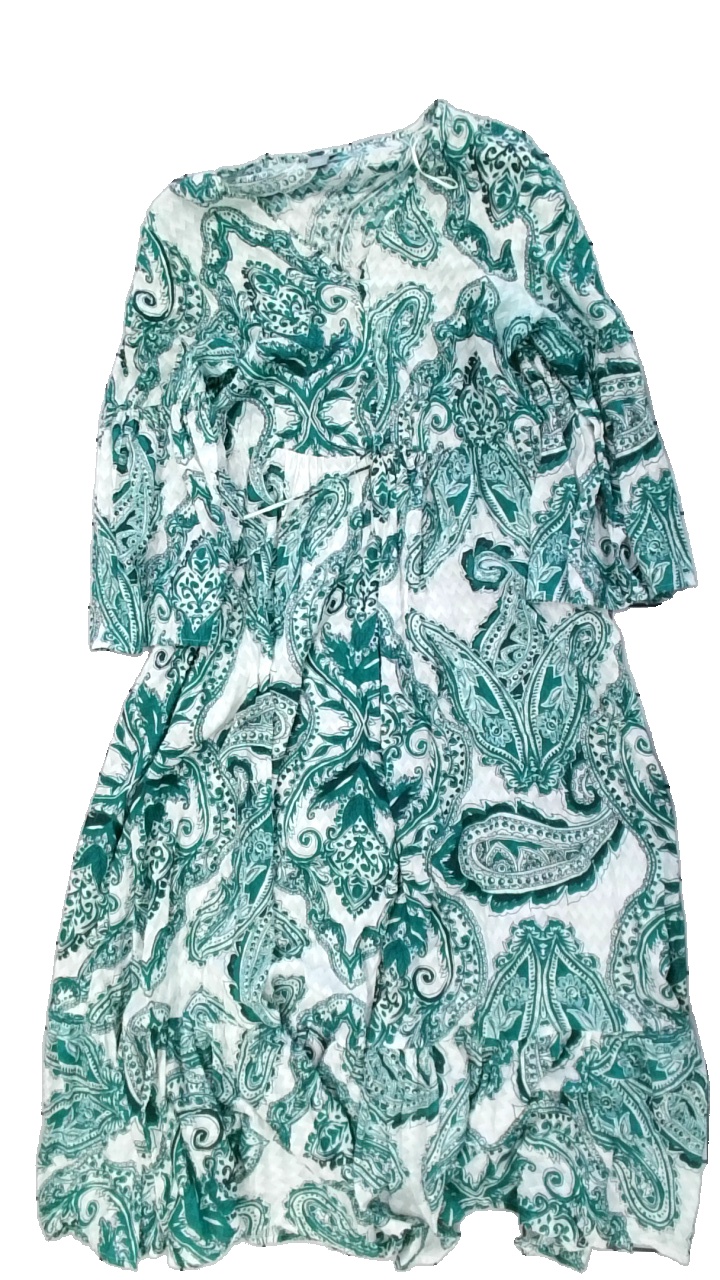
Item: Dress (Ladies)
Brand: Lindex
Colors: White, Green
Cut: Loose, V-collar
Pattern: Floral print
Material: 64% cott 36% visc
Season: All
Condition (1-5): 2
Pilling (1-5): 2
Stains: Major
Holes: Minor
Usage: Export
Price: <50